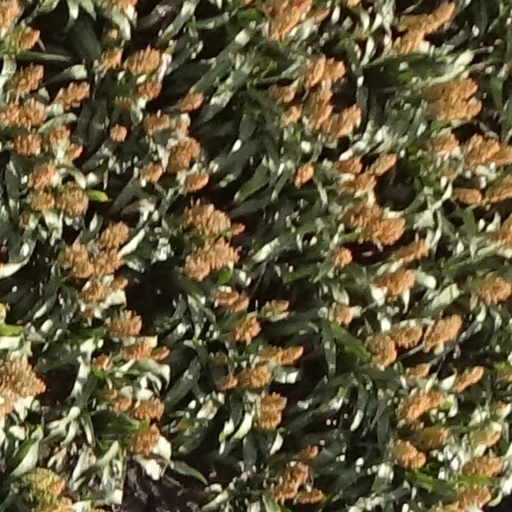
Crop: sorghum